A20 road (England)

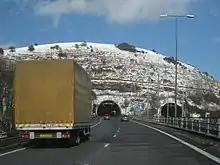
The western portals of the Roundhill Tunnel

A section of the A20 in Ashford formed part of the Ashford By-Pass, a dual carriageway opened in 1957, which used to run from what is now the roundabout with Simone Weil Avenue to the Willesborough roundabout. Simone Weil Avenue is the original A20 bypass, but has been diverted to curtail at Canterbury Road. The eastern end of the old by-pass is now the M20.